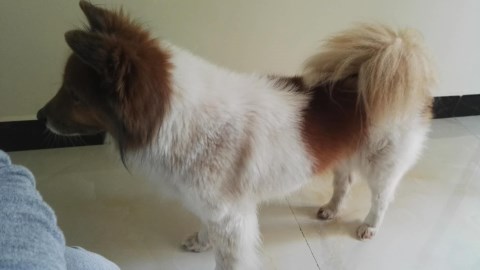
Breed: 3336-n000121-chinese_rural_dog